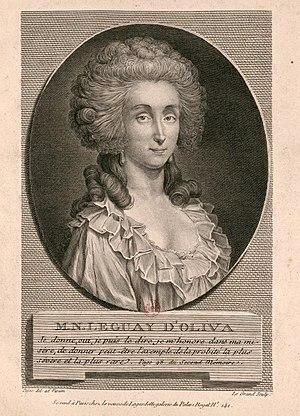
Gravure du temps, conservée au cabinet des estampes de la BNF.
L’affaire du collier de la reine est une escroquerie qui eut pour victime en 1785 le cardinal de Rohan, évêque de Strasbourg, et éclaboussa la réputation de la reine de France Marie-Antoinette, épouse de Louis XVI.